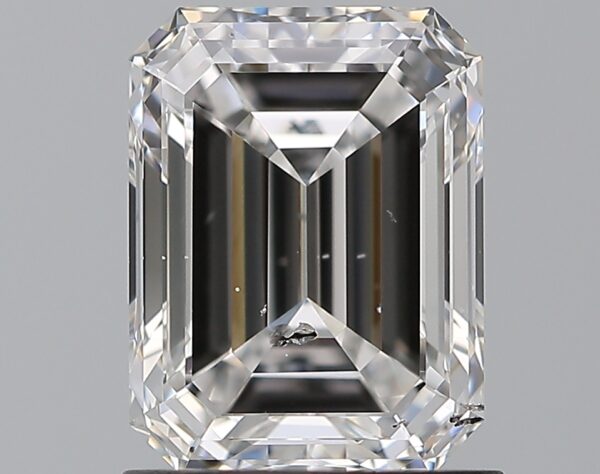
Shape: emerald
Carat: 1.4
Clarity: SI2
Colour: D
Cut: EX
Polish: EX
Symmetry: EX
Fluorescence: M
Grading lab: GIA
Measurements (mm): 7.26 x 5.5 x 3.67